Introduced trout in lake ecosystems

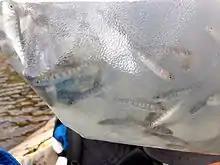
Low density stocking practices reduce impact on biota and improve quality of fishing.

Many practices in fish management that took place in the early 20th century serve as lessons and reminders that careful attention must be paid to fragile lake ecosystems. As debate continues over biodiversity in mountain lakes there will likely be a compromise required for success. One approach is low-density fish stocking. This requires baseline surveys that assess a lake's abiotic and biotic factors before stocking any trout species. Likewise, with reduced numbers of trout going into lakes there is less environmental impact and greater opportunity for recreational fishing. Fish grow to greater sizes due to lack of competition for food and there are not enough fish present to negatively impact biota. Additional efforts are being made to avoid easily reproducing species of trout, as well as stocking sterile triploid fish. By introducing species that do not reproduce the fish are of the same age class and will eventually die, therefore allowing biota to recover. Reproducing fish put continual pressure on the biota of the lake. Overall the debate continues as lake management plans vary on a case to case basis and require reevaluation as species populations fluctuate.